Roy E. Disney

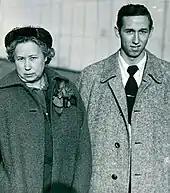
Disney with his mother. Edna Francis Disney, in 1951

Disney was born in Los Angeles, California, the son of Edna ("" Francis; 1890–1984) and Roy O. Disney (1893–1971), the brother of Walt Disney. He graduated from Pomona College in 1951 and first began working for Walt Disney Productions as an assistant director and producer ("True-Life Adventures"). He continued until 1967, when he was elected to the company's board of directors.